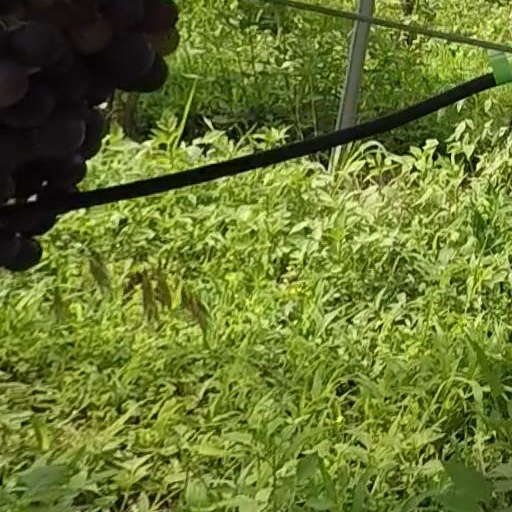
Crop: grape